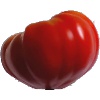
Label: Tomato 3